Chrysler Six

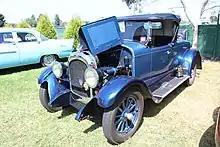
1926 Chrysler Six Model G-70 Roadster

The Chrysler Six Model B-70 is a full-size car that was the first car produced by Chrysler from 1924 to 1925. It was the first model produced under the Chrysler brand. It replaced the cars of Maxwell, whose brand was bought by Walter Chrysler in 1921. Nine different bodies supplied from Fisher Body Co. were offered in the first year of production. The open cars initially had horizontally split windshields inspired by the Brewster windshield and wheels with five lug nuts attached to hydraulic four-wheel drum brakes. The success was sensational: 32,000 cars had been sold by the end of 1924, a new record for the introduction of a new model. With the introduction of the B-70, the production of the Chalmers was stopped. The entry level Roadster with rumble seat was available for US$1,595 ($ in dollars ), while top model documented was the Town Car listed at US$3,725 ($ in dollars ). The new Chrysler offered several items, technology and body style choices that had become extra cost items from other manufacturers that Chrysler included for no extra cost, while it was priced in the medium price field.